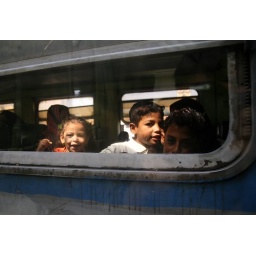
kids in train window